The Albany Academy

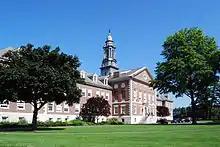
An ornate three-story brick building with a pedimented front section and tall gray cupola

In 1870, in response to a lack of military preparation institutions in the north during the American Civil War, the Albany Academy adopted the Battalion Leadership Program, instructing the "cadets" in military procedure and the art of leadership. In 2005, the school ended compulsory involvement in the program in favor of a House-based leadership program commonly found in English preparatory schools.